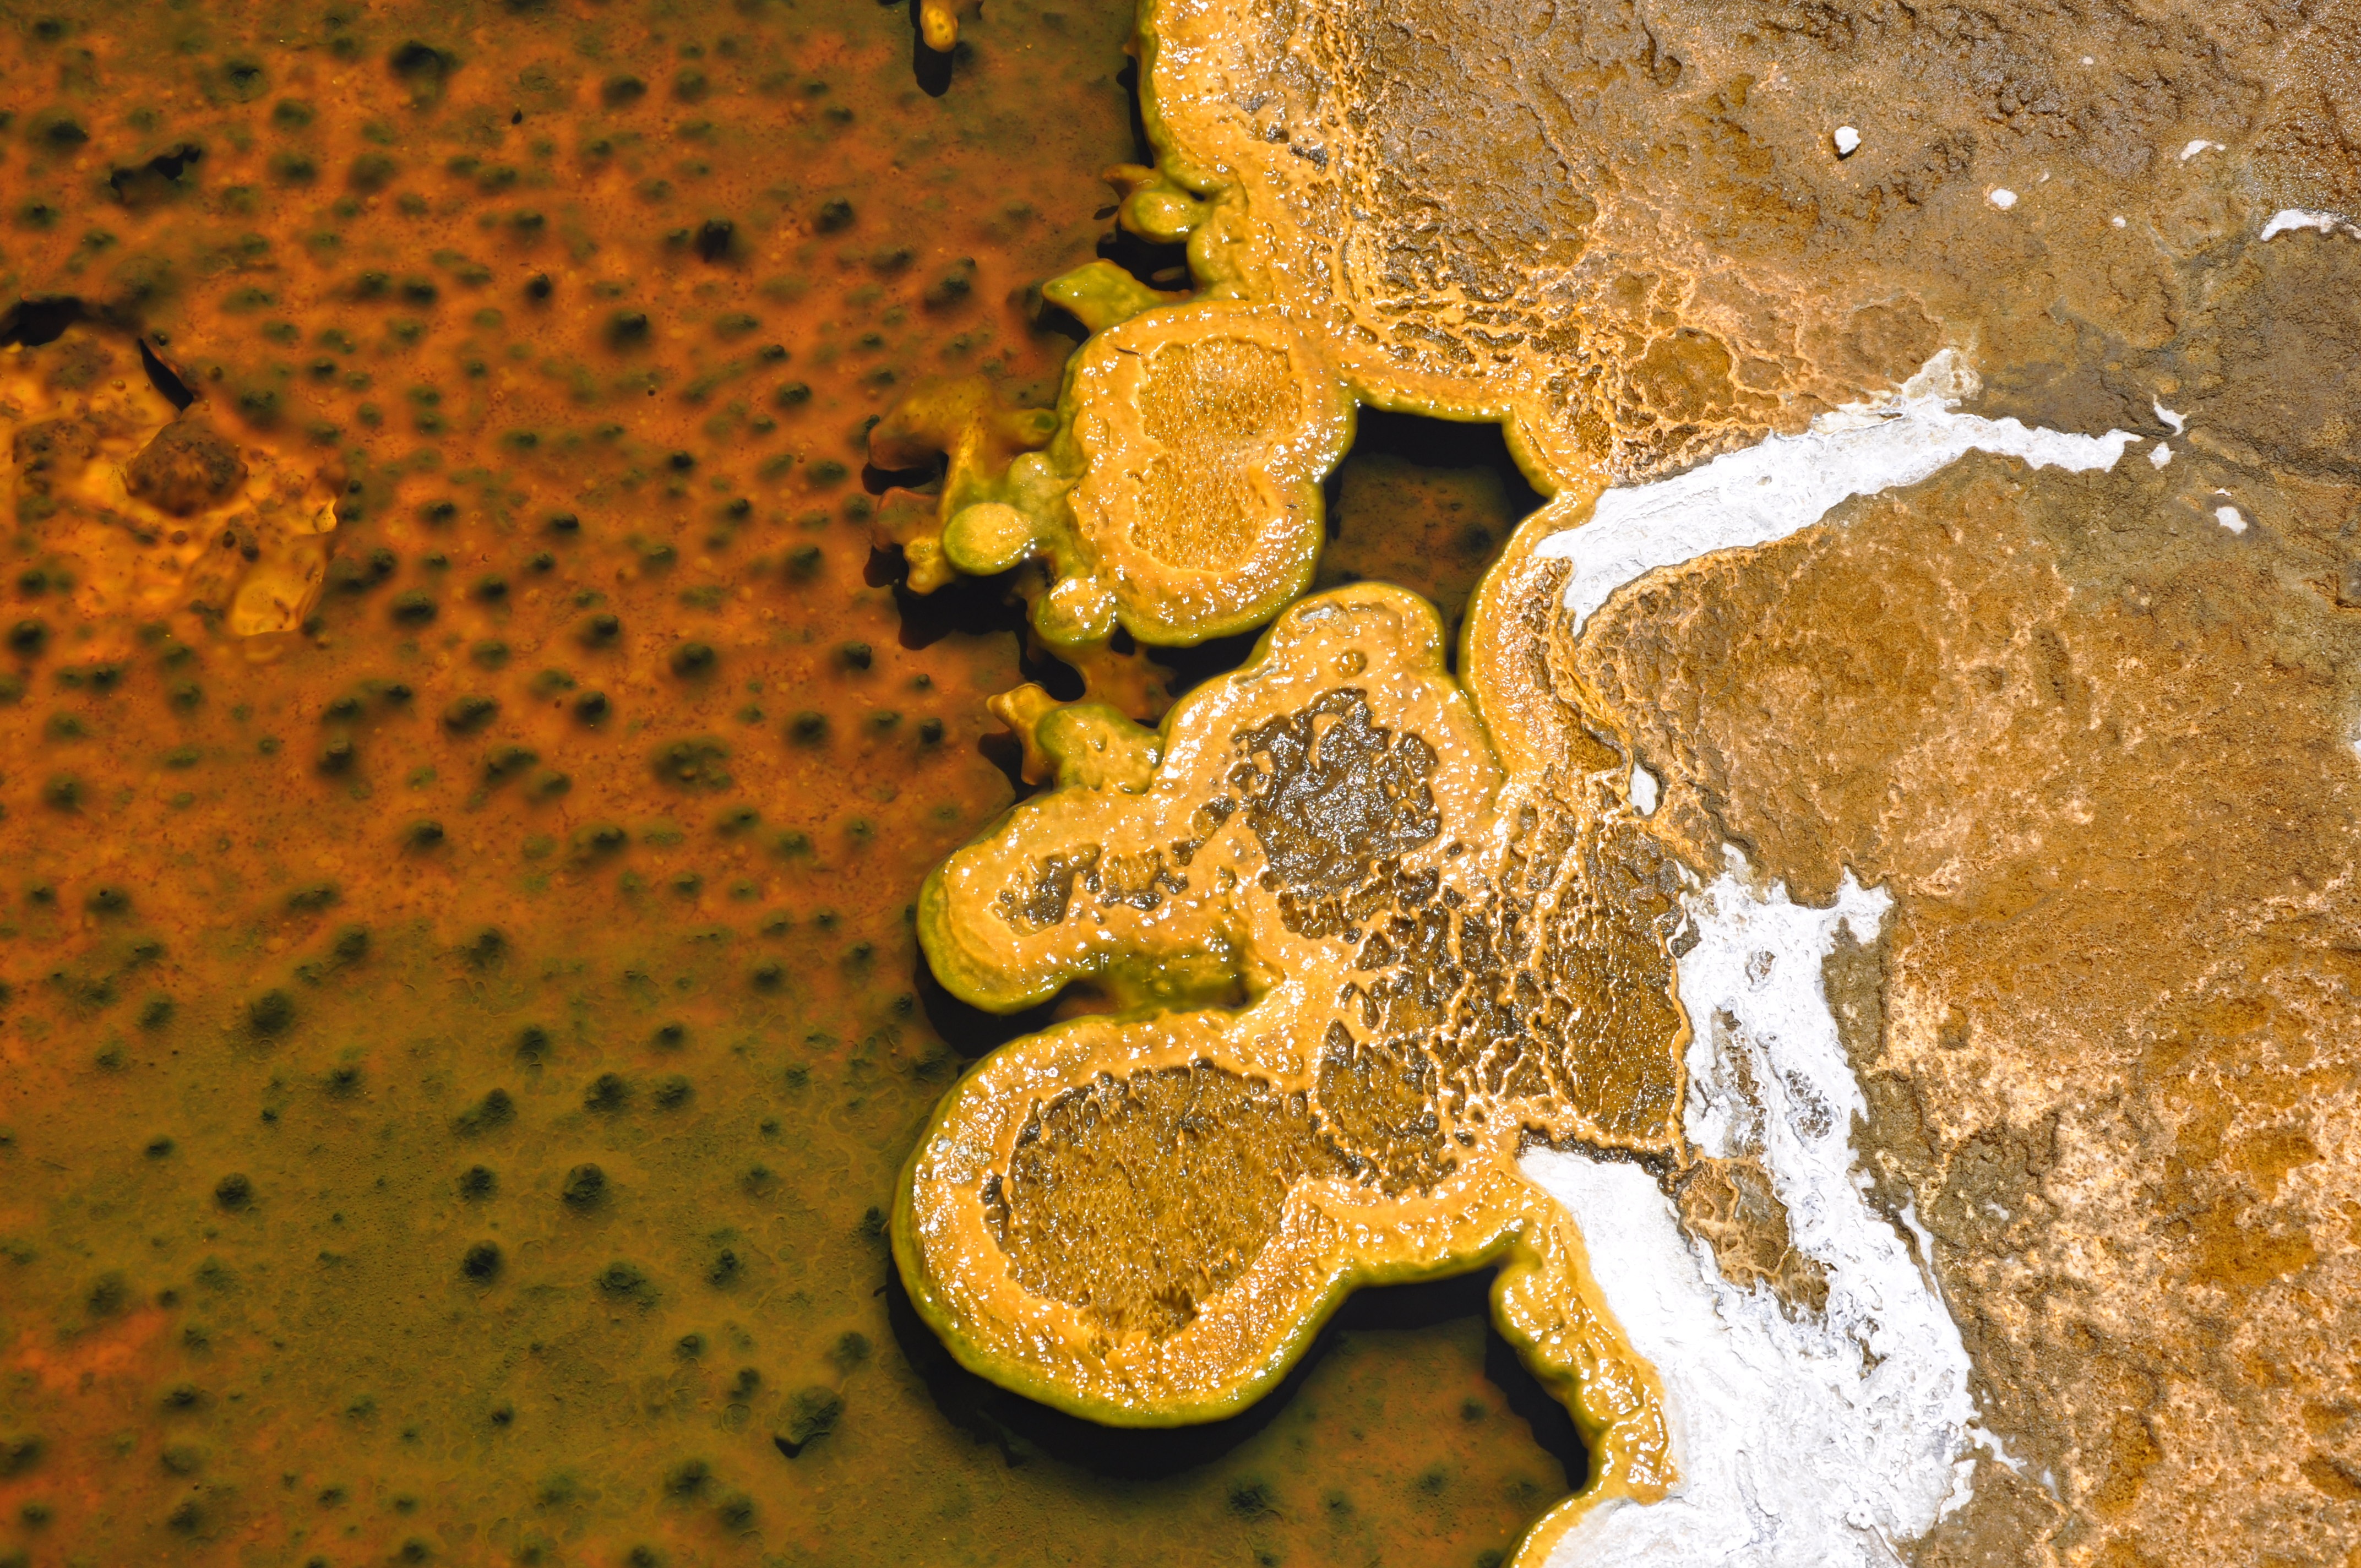
landscape, sand, rock, leaf, number, soil, yellow, material, yellowstone, thermal, macro photography, hot springs